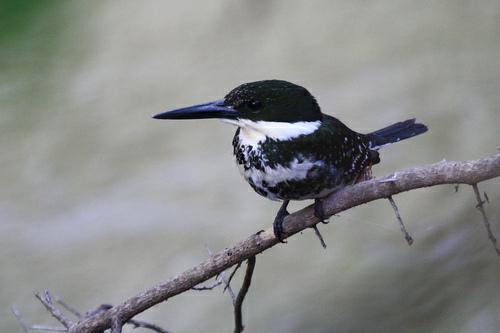
A photo of a green kingfisher